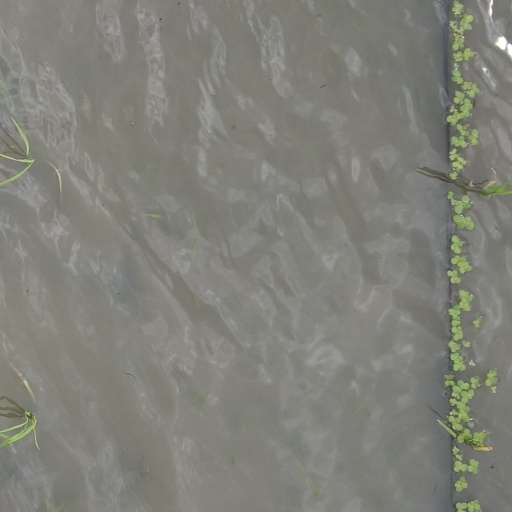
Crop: rice